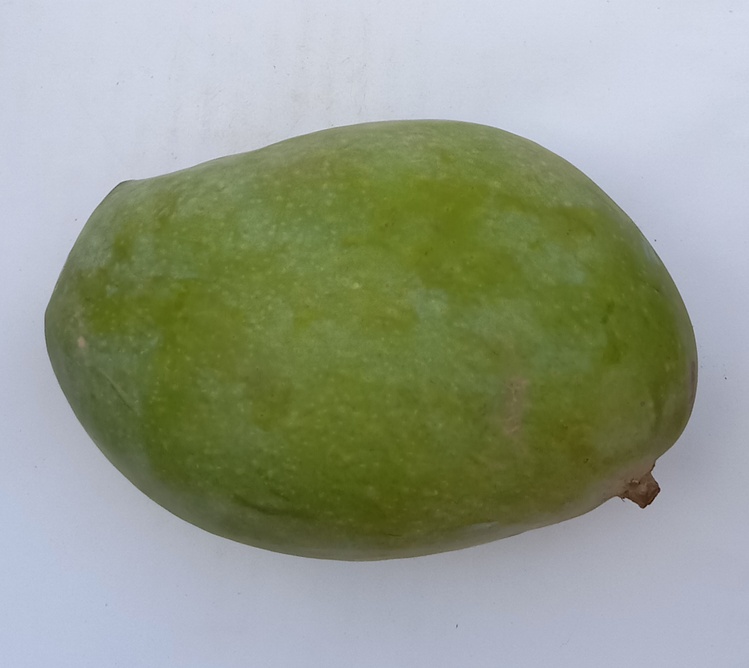
Mango variety: Fajri